Rhodora (horse)

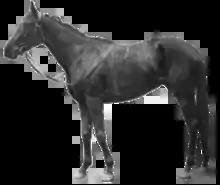
Rhodora in 1908.

Rhodora (1905 – 1921) was an Irish Thoroughbred racehorse and broodmare. She was one of the best juvenile fillies in the British Isles in 1907 when she won three of her six races including a victory over strong male opposition in the Dewhurst Stakes. In the following year she won the 1000 Guineas but was brought down when favourite for the Epsom Oaks. She won two more races in Ireland before her racing career was ended by injury. She was retired from racing to become a broodmare, but none of her produce survived long after birth.